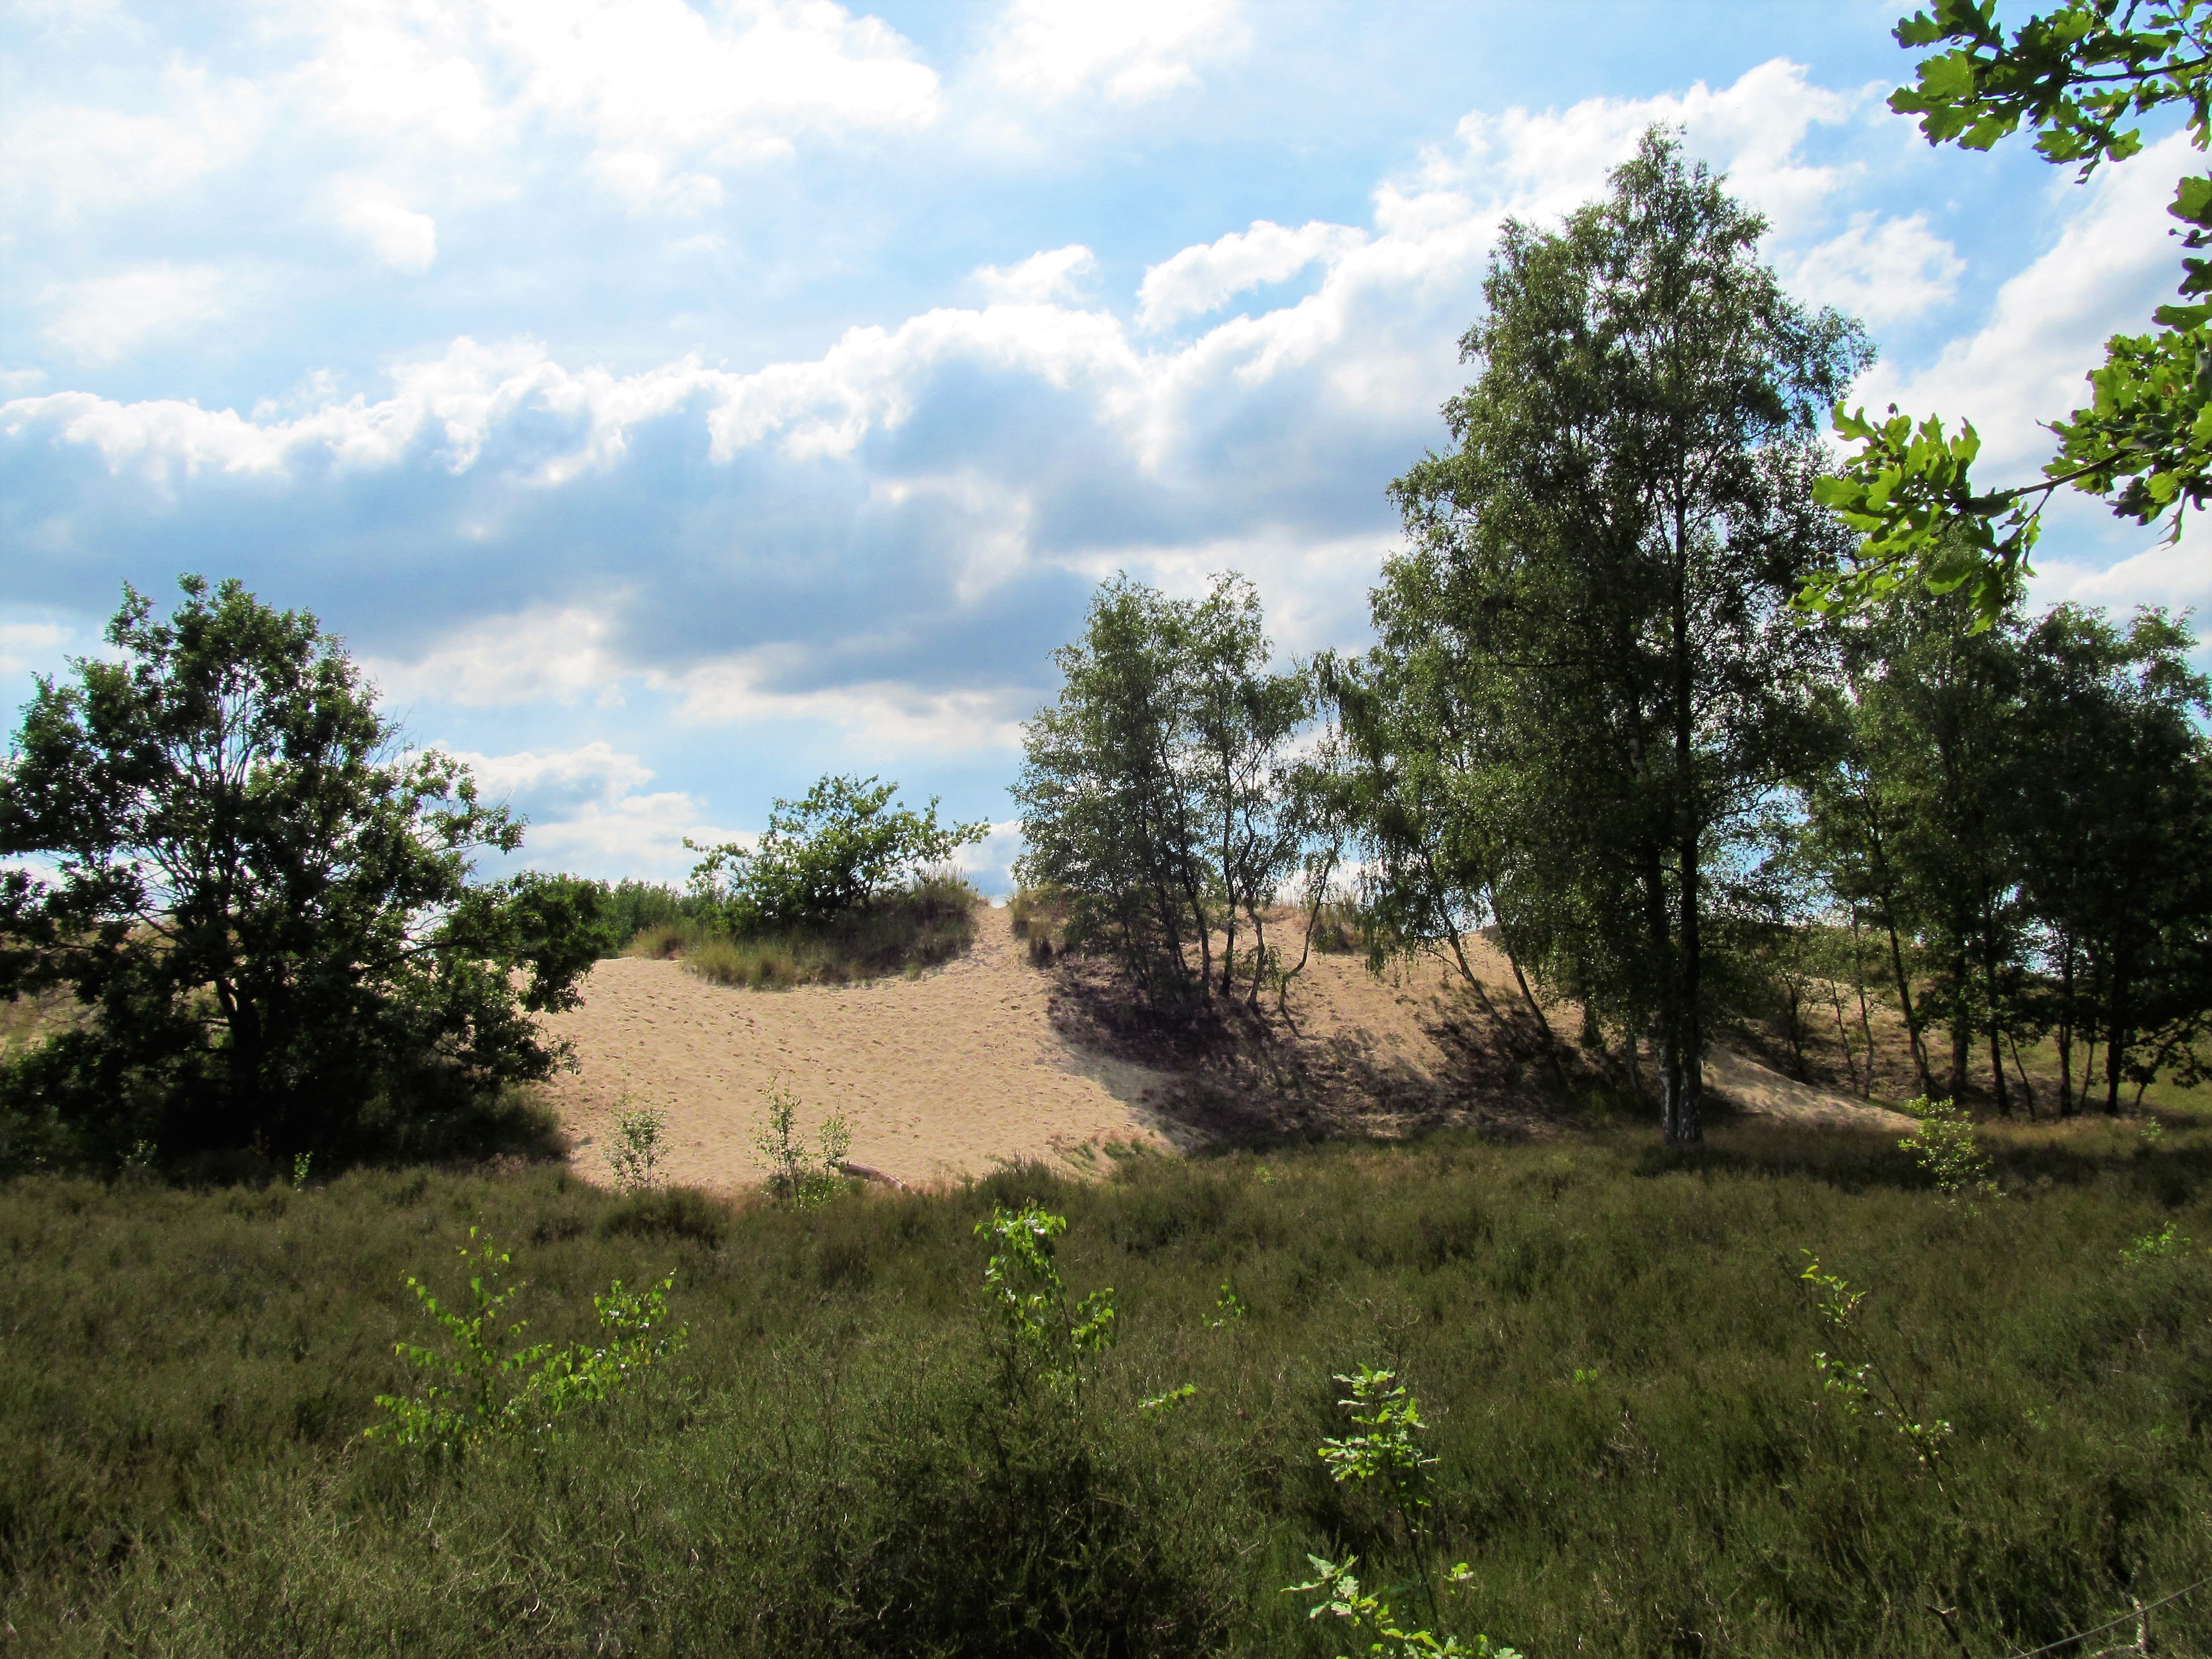
tree, dune, meadow, grass, sky, cloud, natural landscape, vegetation, nature, natural environment, nature reserve, grassland, land lot, pasture, plant community, wilderness, biome, shrubland, trail, rural area, forest, soil, ecoregion, woody plant, landscape, savanna, grass family, hill, plant, dirt road, woodland, road, wildlife, plain, prairie, sunlight, field, shrub, farm, jungle, house, meteorological phenomenon, cumulus, chaparral